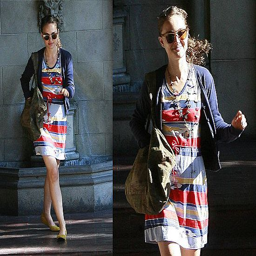
the many styles of actor , past and present .